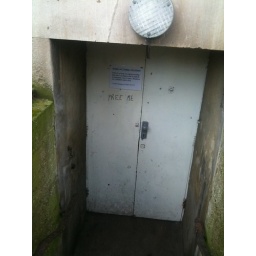
&amp;quot;Free Me&amp;quot; on church door in Kennington.